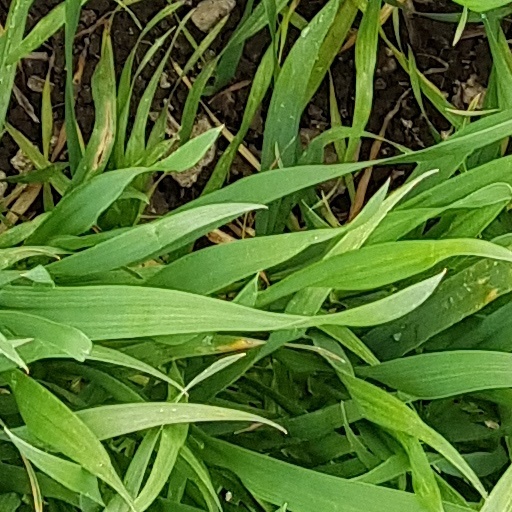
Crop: wheat